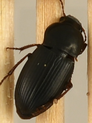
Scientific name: Harpalus ventralis
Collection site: Northern Great Plains Research Laboratory Site (NOGP), plot NOGP_009